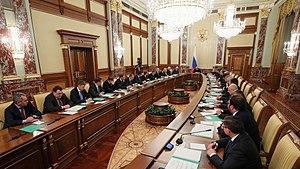
Le Gouvernement Mikhaïl Michoustine est le gouvernement de la Russie en cours de constitution depuis le 16 janvier 2020.